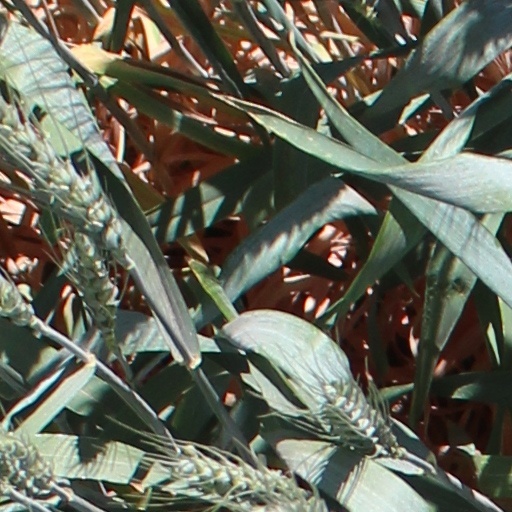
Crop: wheat